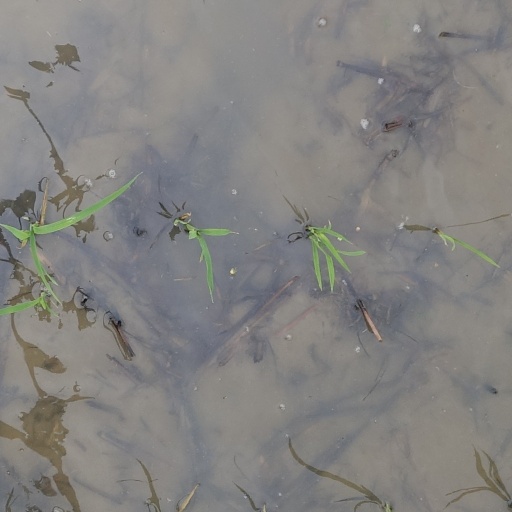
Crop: rice